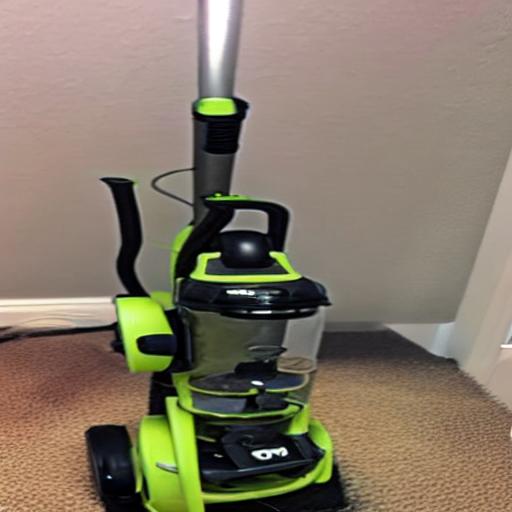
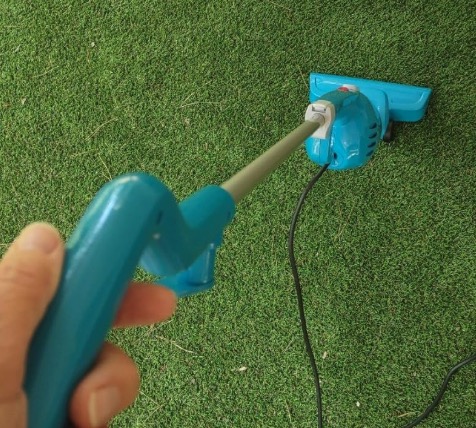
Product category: items_vacuum
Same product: no